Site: brandenburg
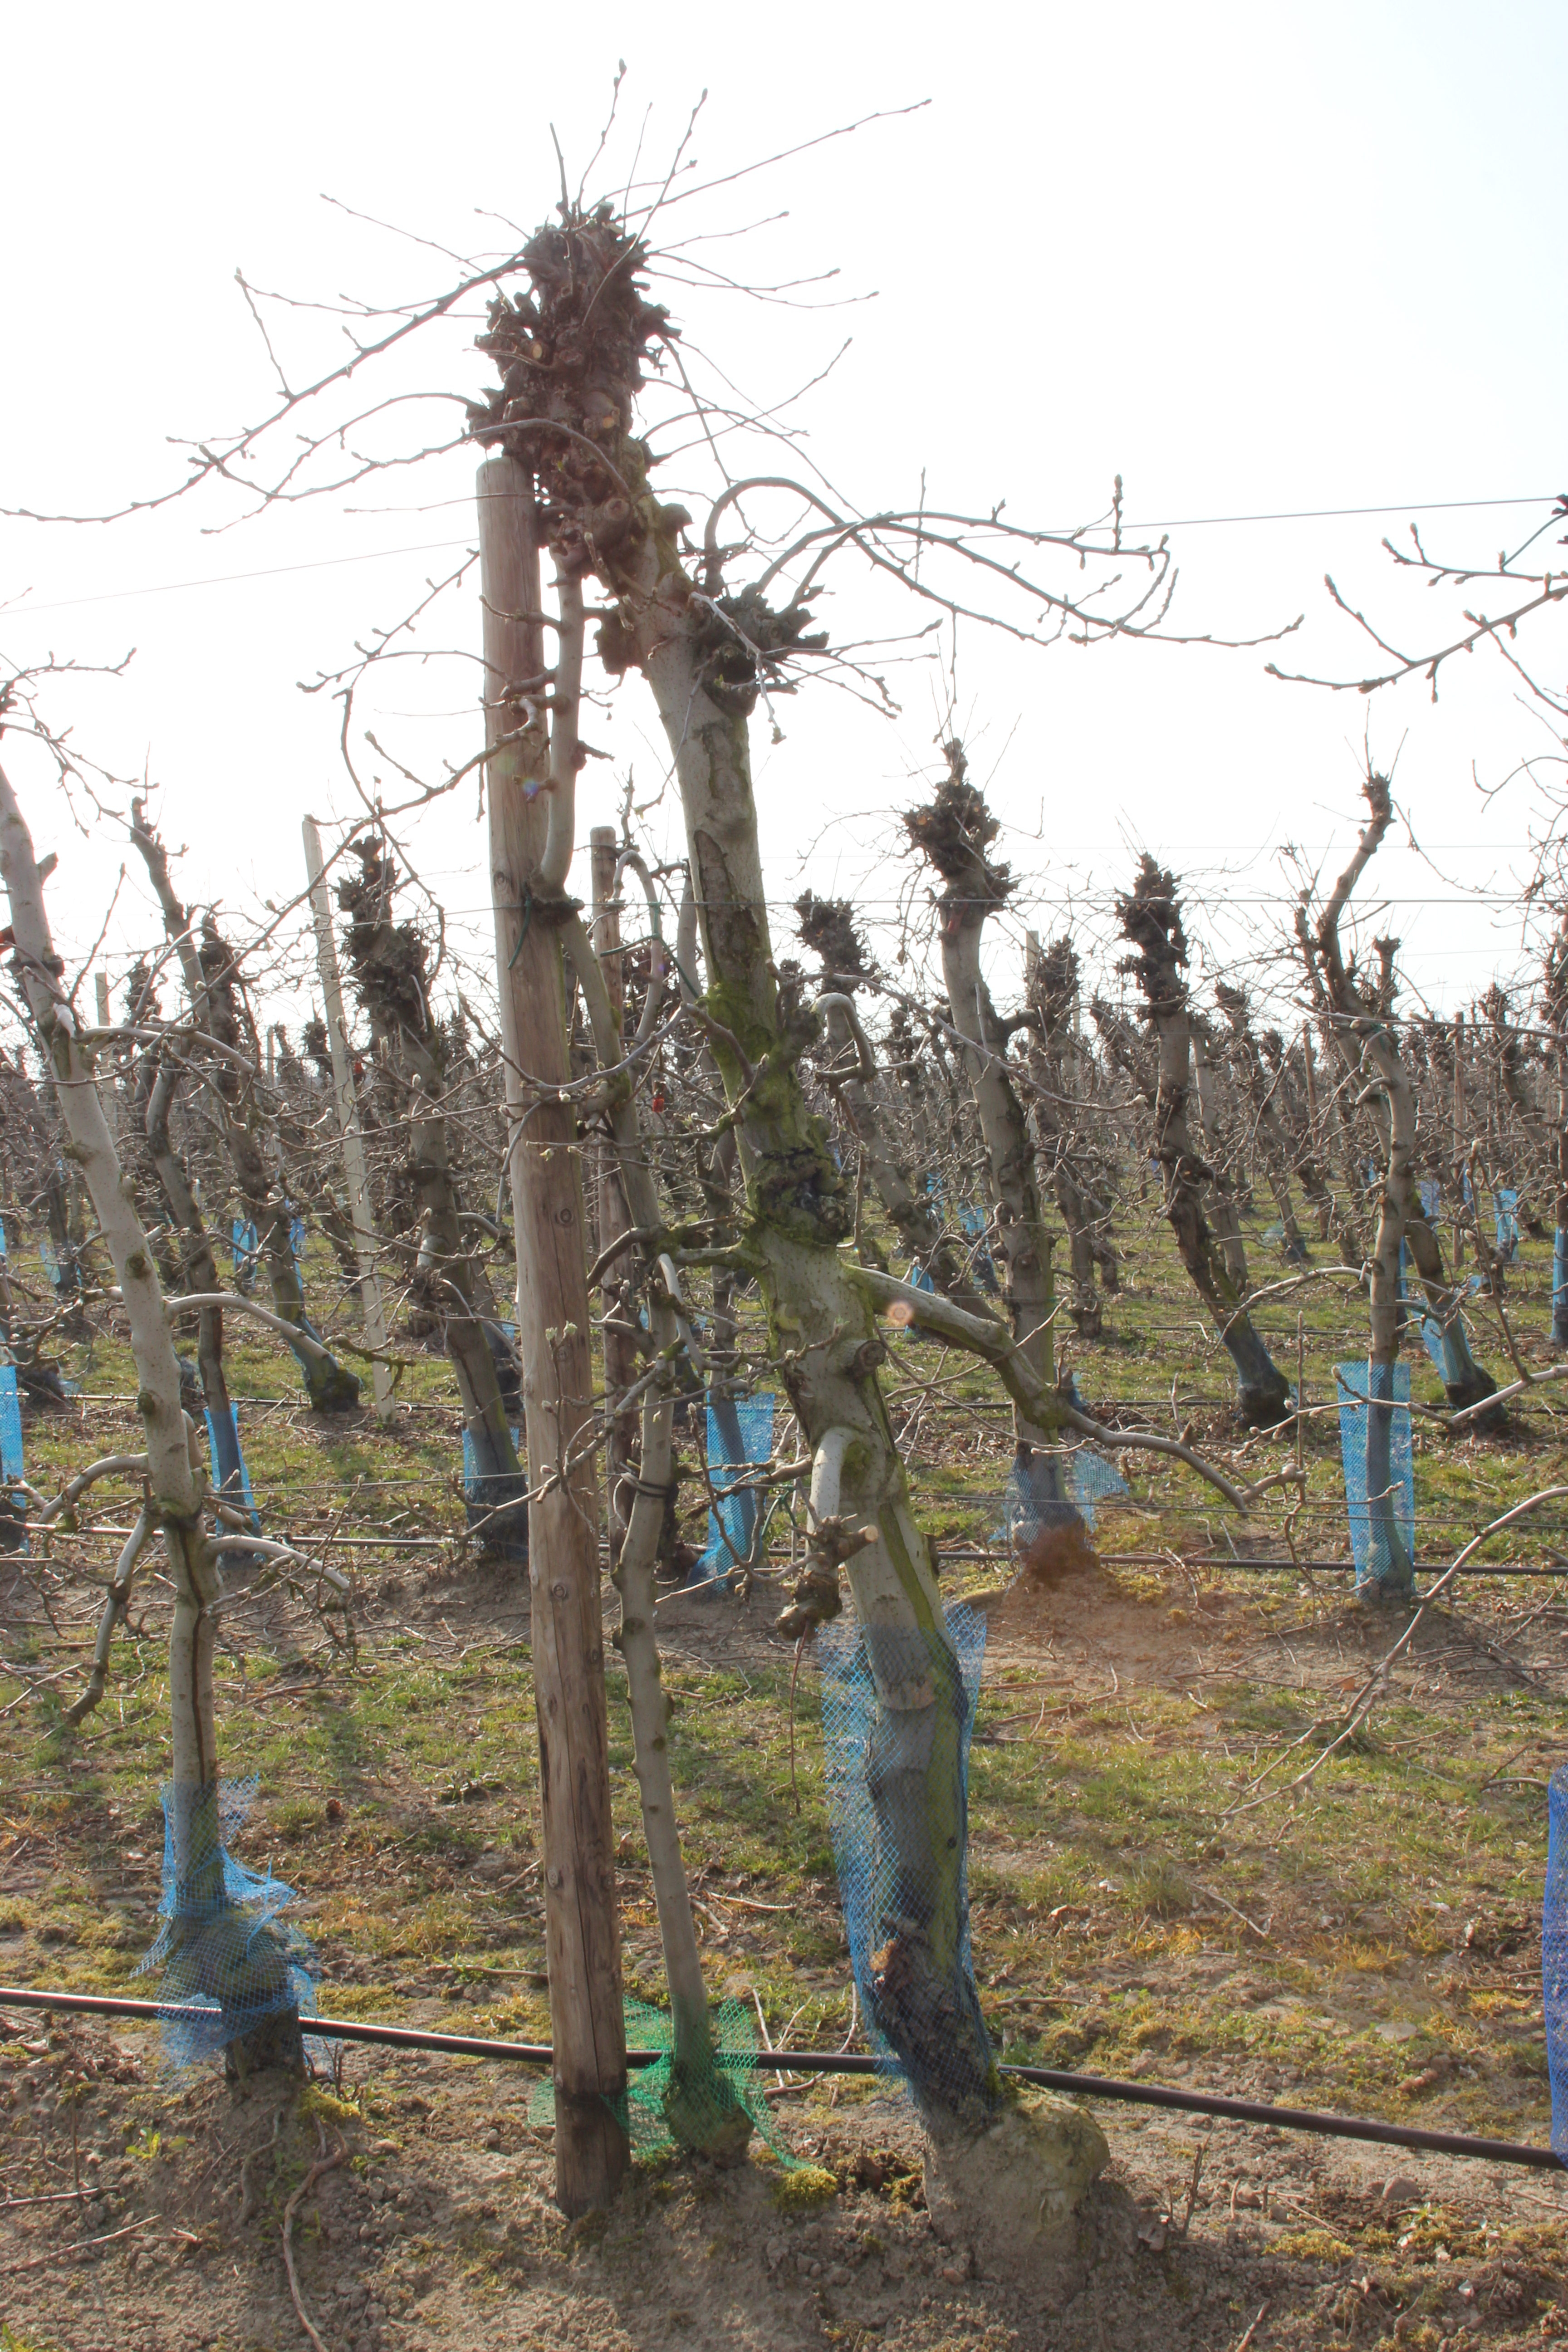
Growth stage (BBCH 03): Bud development